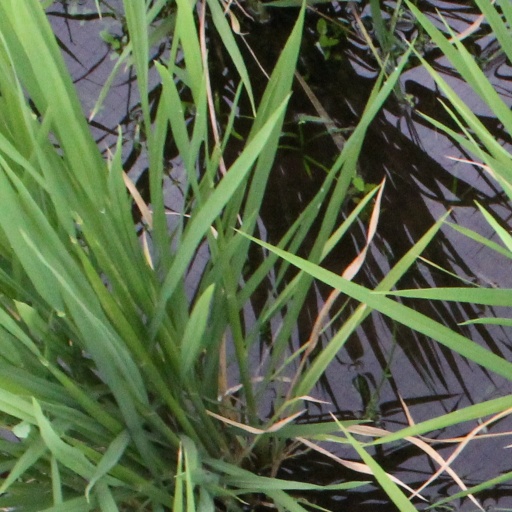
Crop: rice